Daniel Otto Isaachsen

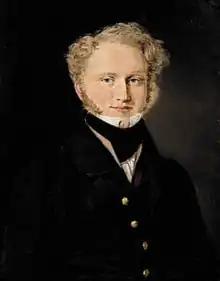
Portrait from 1836 by Christian Albrecht Jensen.

Daniel Otto Christian Isaachsen (22 August 1806 – 9 December 1891) was a Norwegian businessperson and politician.